Mary Drummond Corsar

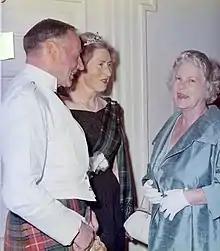
Mary Drummond Corsar (centre)

Buchanan-Smith; 8 July 1927 – 12 August 2020), was a Scottish activist and philanthropist. She was chairperson of the Women’s Royal Voluntary Service from 1988 to 1993 and noted for modernising the organisation. She is also noted for the role she played in coordinating the emergency response to the Lockerbie bombing. Corsar was appointed Dame Commander of the Order of the British Empire (DBE) in 1993.